Béon, Yonne

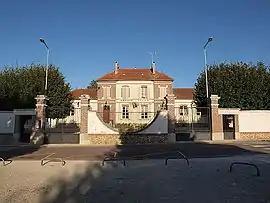
The town hall and school in Béon

Béon is a commune in the Yonne department in Bourgogne-Franche-Comté in north-central France.